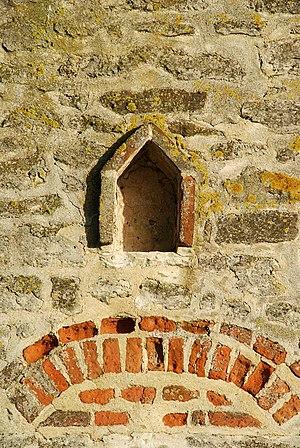
Belgique - Brabant wallon - Chaumont-Gistoux - Longueville - Chapelle du Chêneau
La chapelle du Chêneau, consacrée à Notre-Dame des Affligés, est un oratoire situé à Longueville, village de la commune belge de Chaumont-Gistoux, en Brabant wallon.